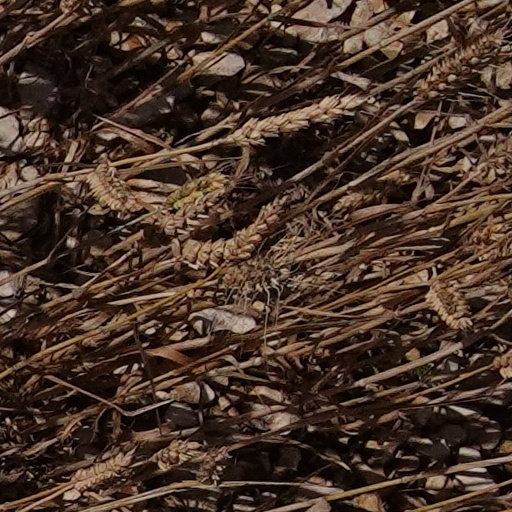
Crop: wheat